Cedar Bough Place Historic District

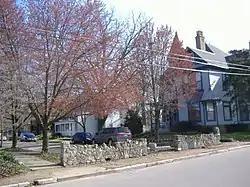
North Entrance

Cedar Bough Place Historic District is a national historic district located at New Albany, Indiana, ¾ of a mile from the Ohio River, across from Louisville, Kentucky. It consists of the 800-block of the road Cedar Bough Place, between Beeler and Ekin Avenues.